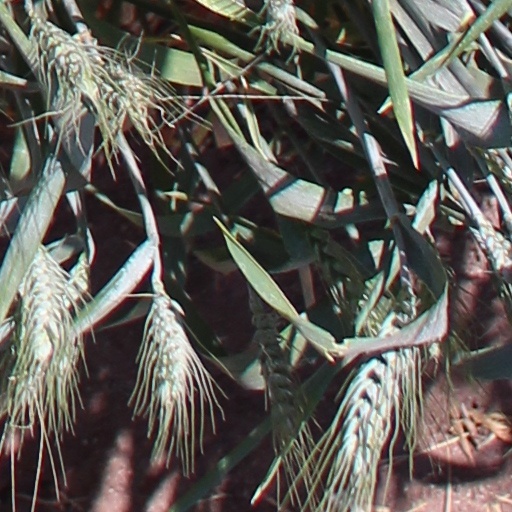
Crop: wheat